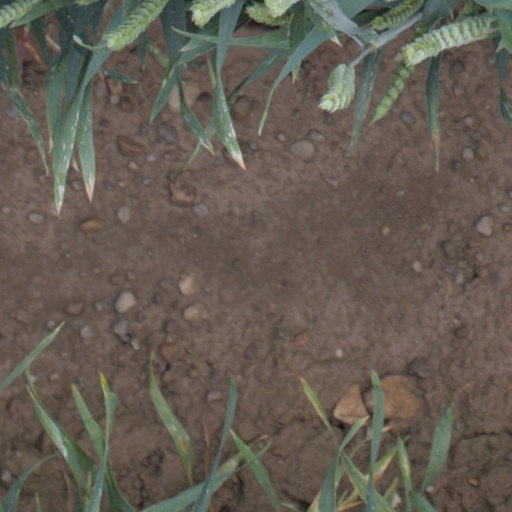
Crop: wheat